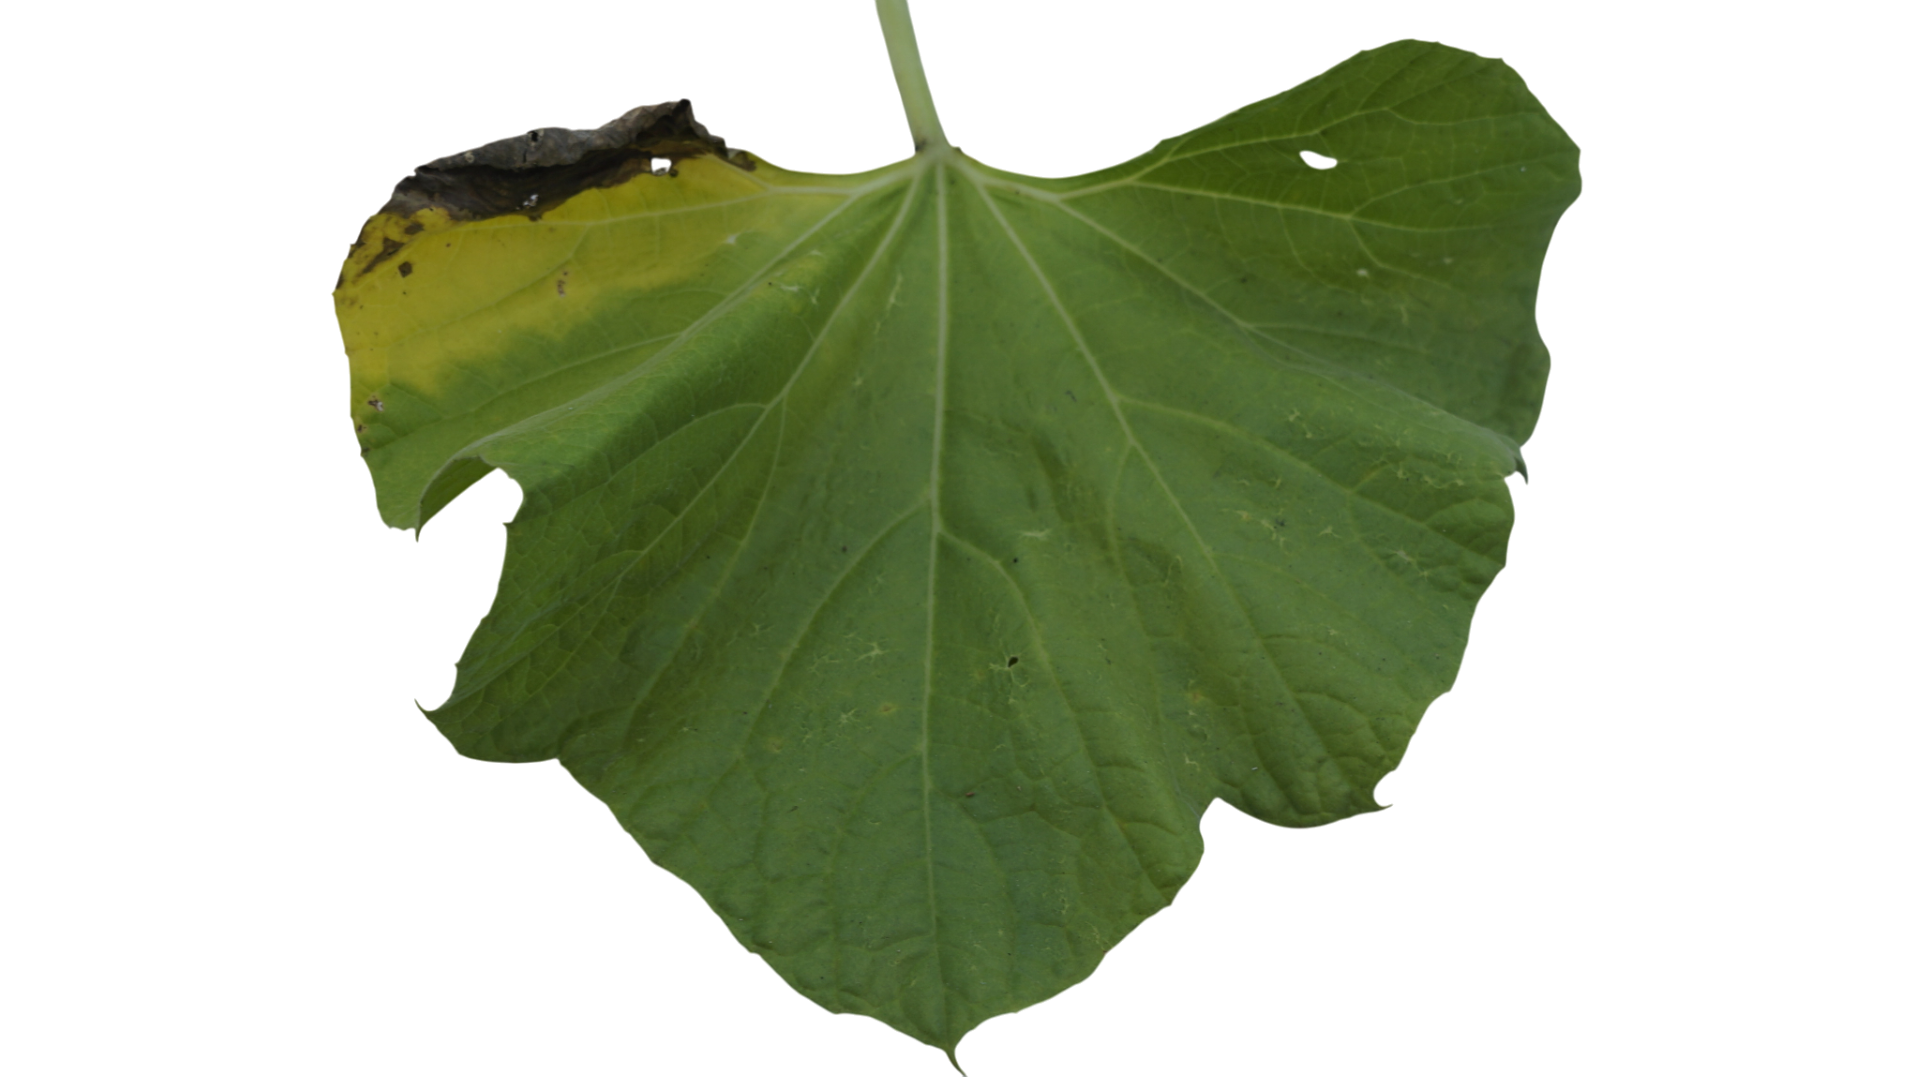
Crop: Bottle Gourd
Label: Anthracnose